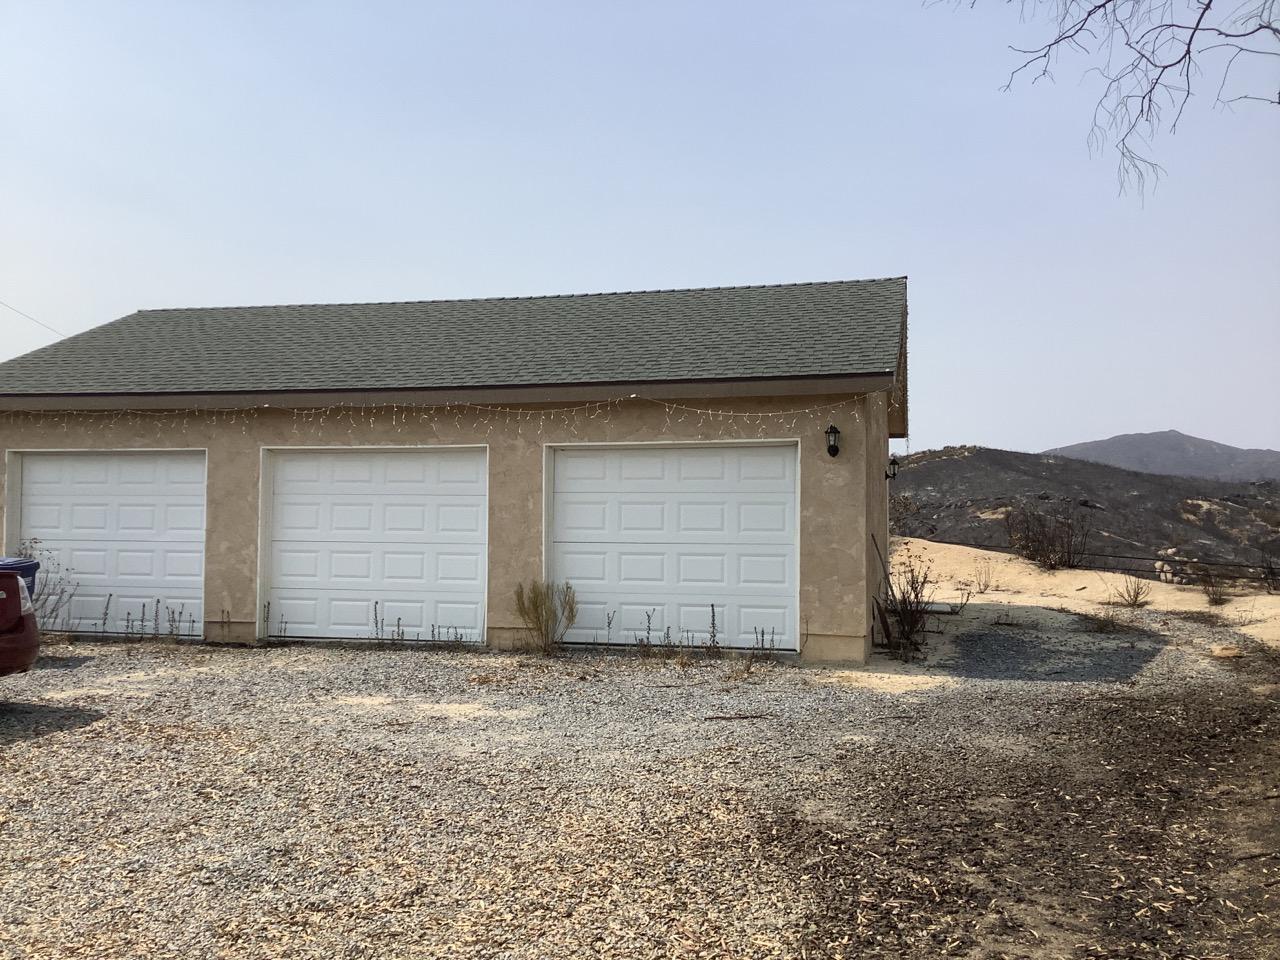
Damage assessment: no_damage